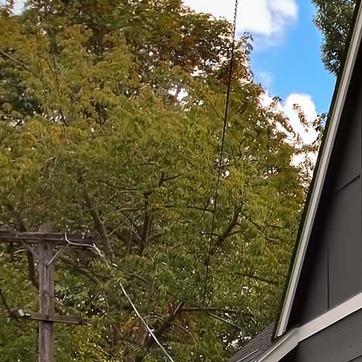
Material: foliage